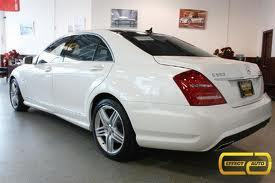
Car model: 2012 Mercedes-Benz S-Class Sedan